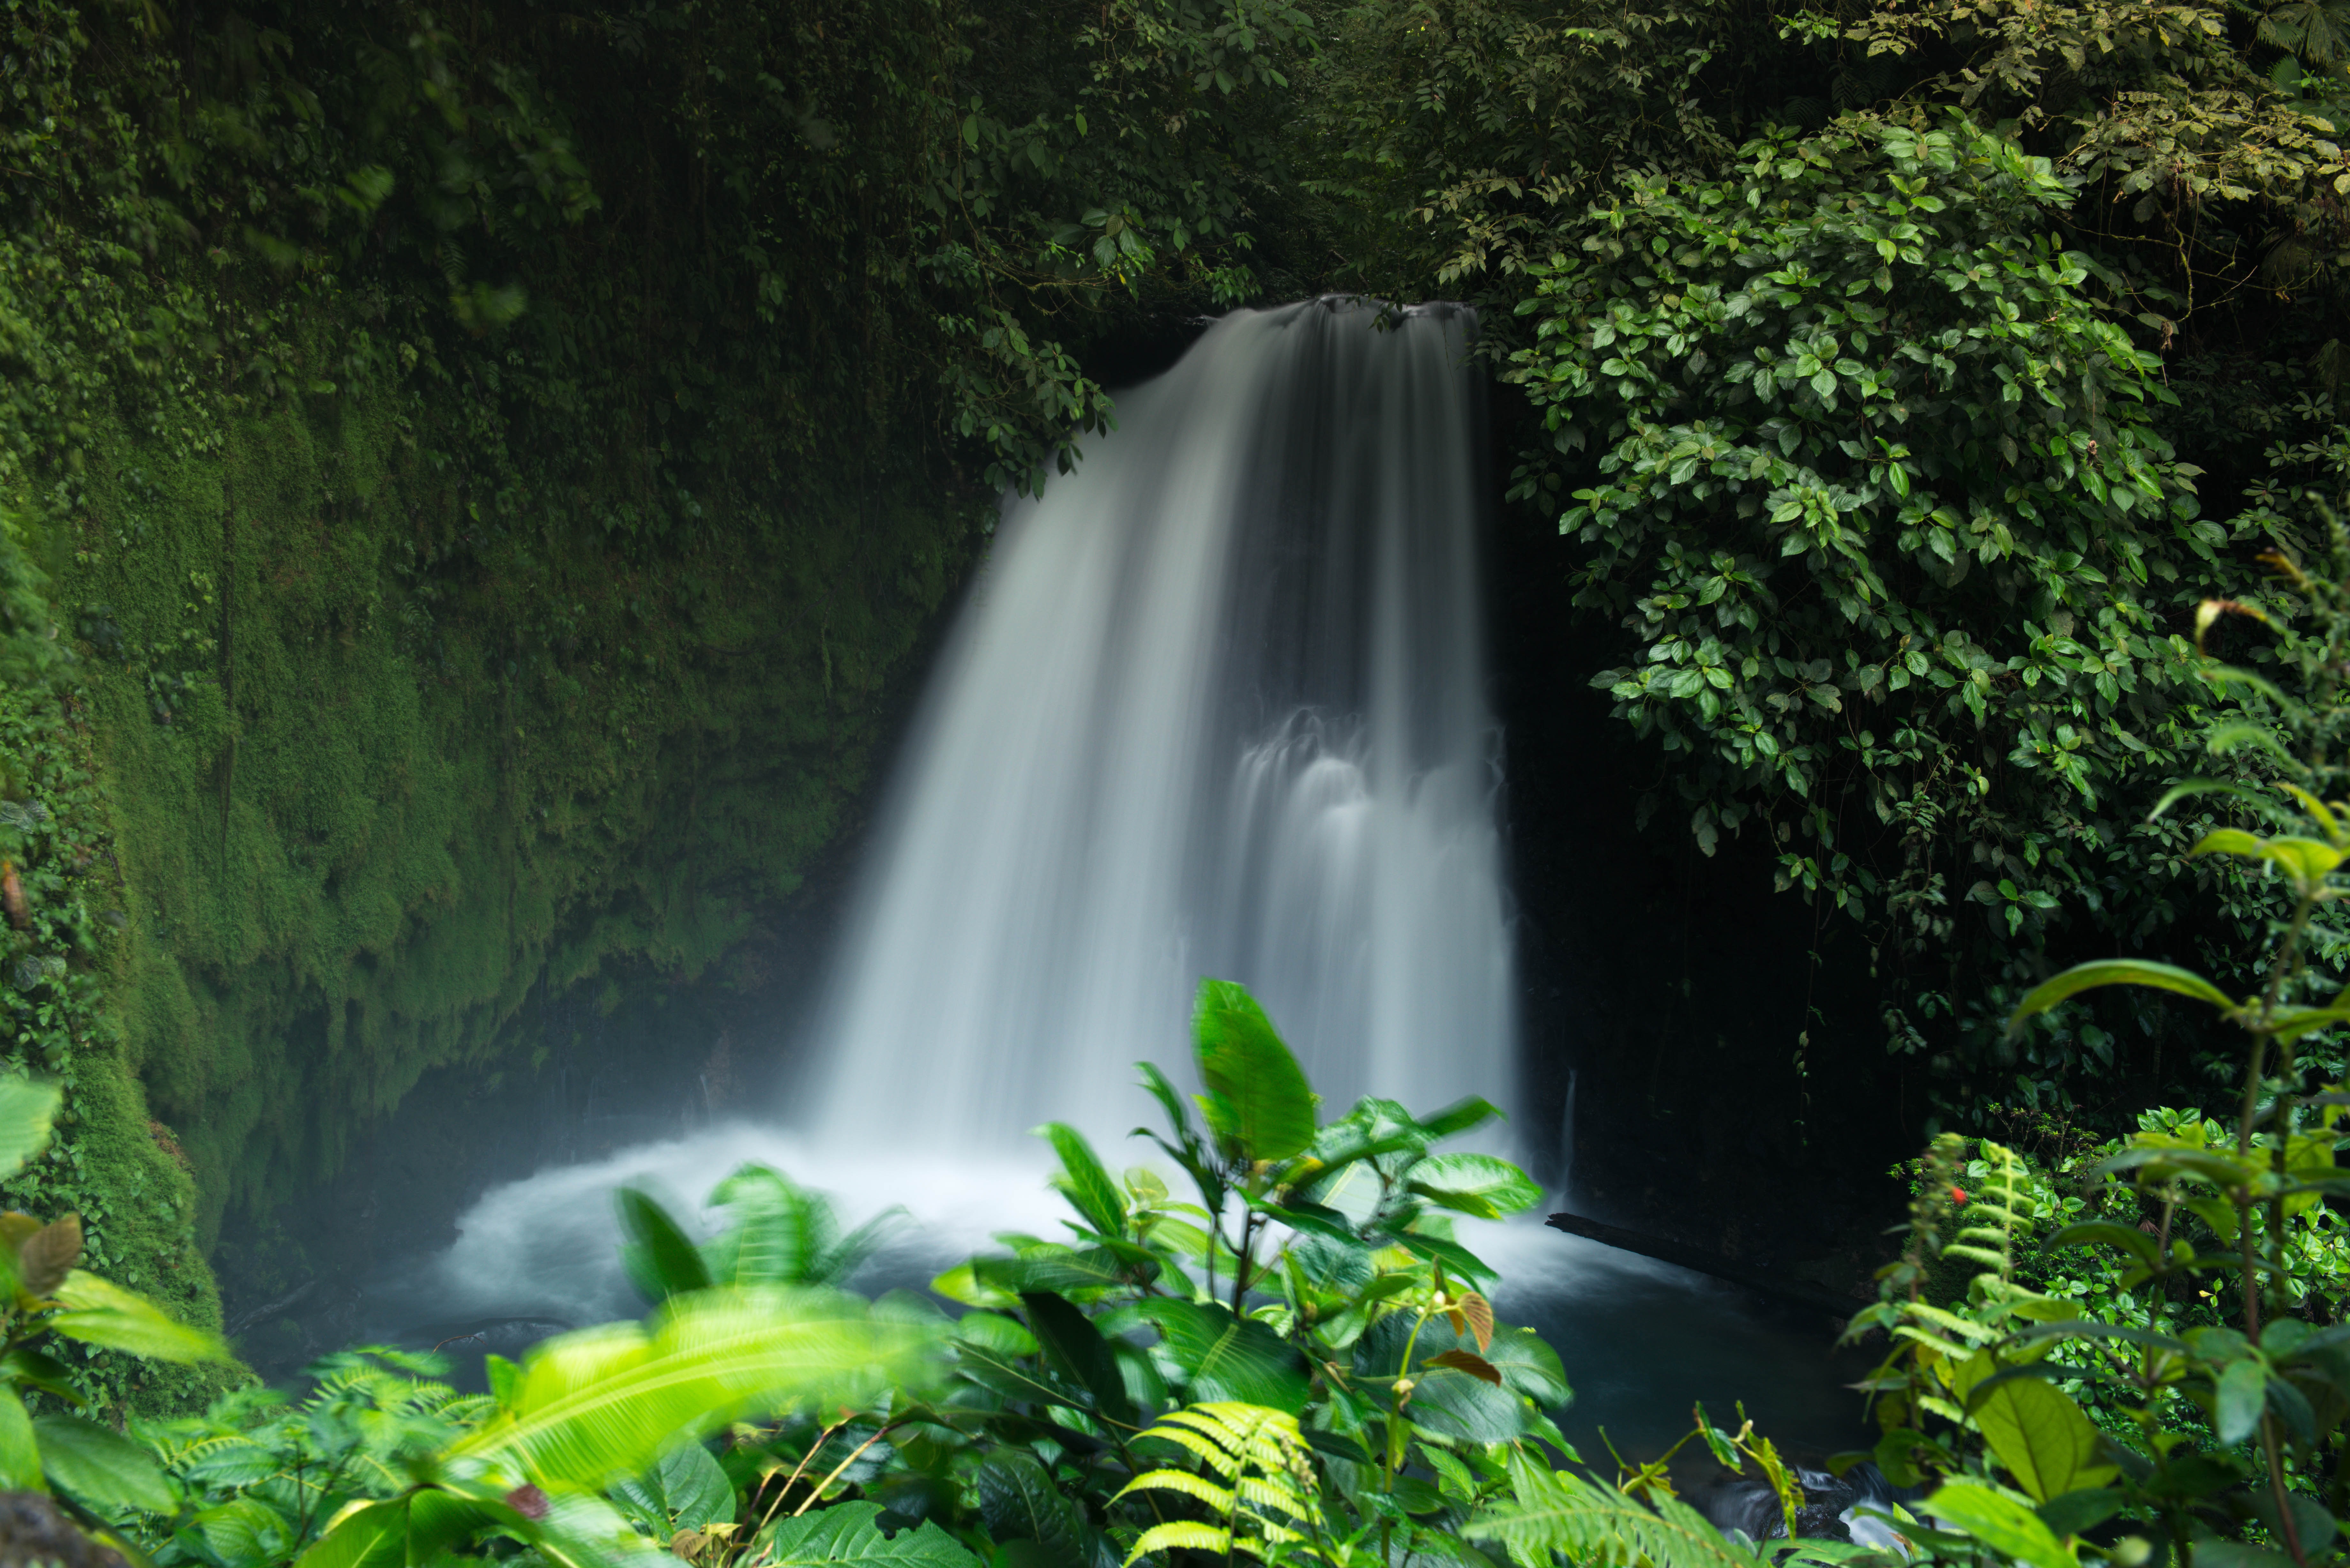
water, nature, forest, waterfall, stream, green, jungle, botany, body of water, vegetation, rainforest, wasserfall, woodland, habitat, water feature, watercourse, old growth forest, natural environment